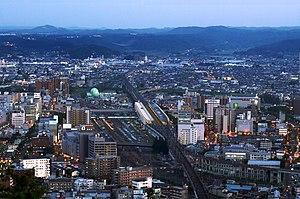
La municipalité de Fukushima est une ville du Japon, capitale de la préfecture de Fukushima.